Oculo-respiratory syndrome

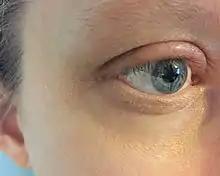
Presentation of swollen eye lids

The most common symptoms of ORS are bilateral red eyes, facial edema, or respiratory symptoms as described in the table below. These symptoms typically occur 2-24 hours after administration of the vaccine and they are resolved between 48-72 hours of onset. Any combination of symptoms will diagnose ORS. The symptoms experienced mimic those of any flu vaccination however they are a little more moderate; though there have not been any reported cases of hospitalization due to ORS symptoms.